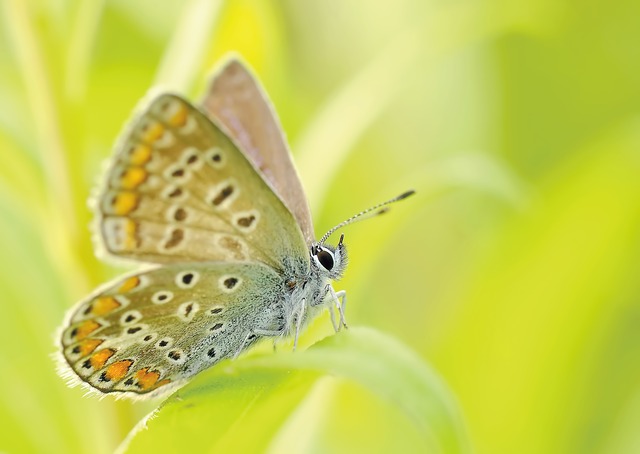
Label: butterfly